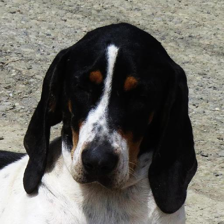
Label: animals